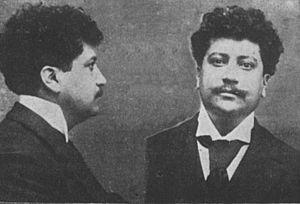
Ricardo Flores Magón, né le 16 septembre 1873 à San Antonio Eloxochitlán et mort le 21 novembre 1922 au pénitencier de Leavenworth, est un réformateur du Mexique et anarchiste, considéré comme l'un des précurseurs intellectuels de la révolution mexicaine.